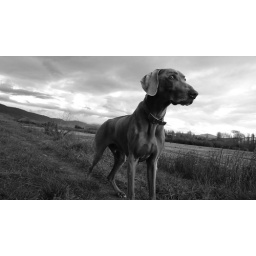
My goal in life is to be as good a person my dog already thinks I am.